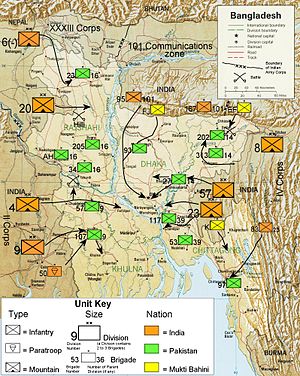
Bangladeshkrigen
Kortet over viser Indiens, Pakistans og Mukti Bahinis styrkers positioner og angrebslinjer.
Bangladeshkrigen, og efter Indiens intervention Den indisk-pakistanske krig i 1971 eller Den tredje indisk-pakistanske krig var en krig, der blev udkæmpet i 1971 mellem Østpakistan, og senere også Indien, mod Vestpakistan. Krigen endte med et vestpakistansk nederlag og førte til, at det oprindelige Pakistan blev delt, da den østlige del af landet blev uafhængigt som Folkerepublikken Bangladesh.